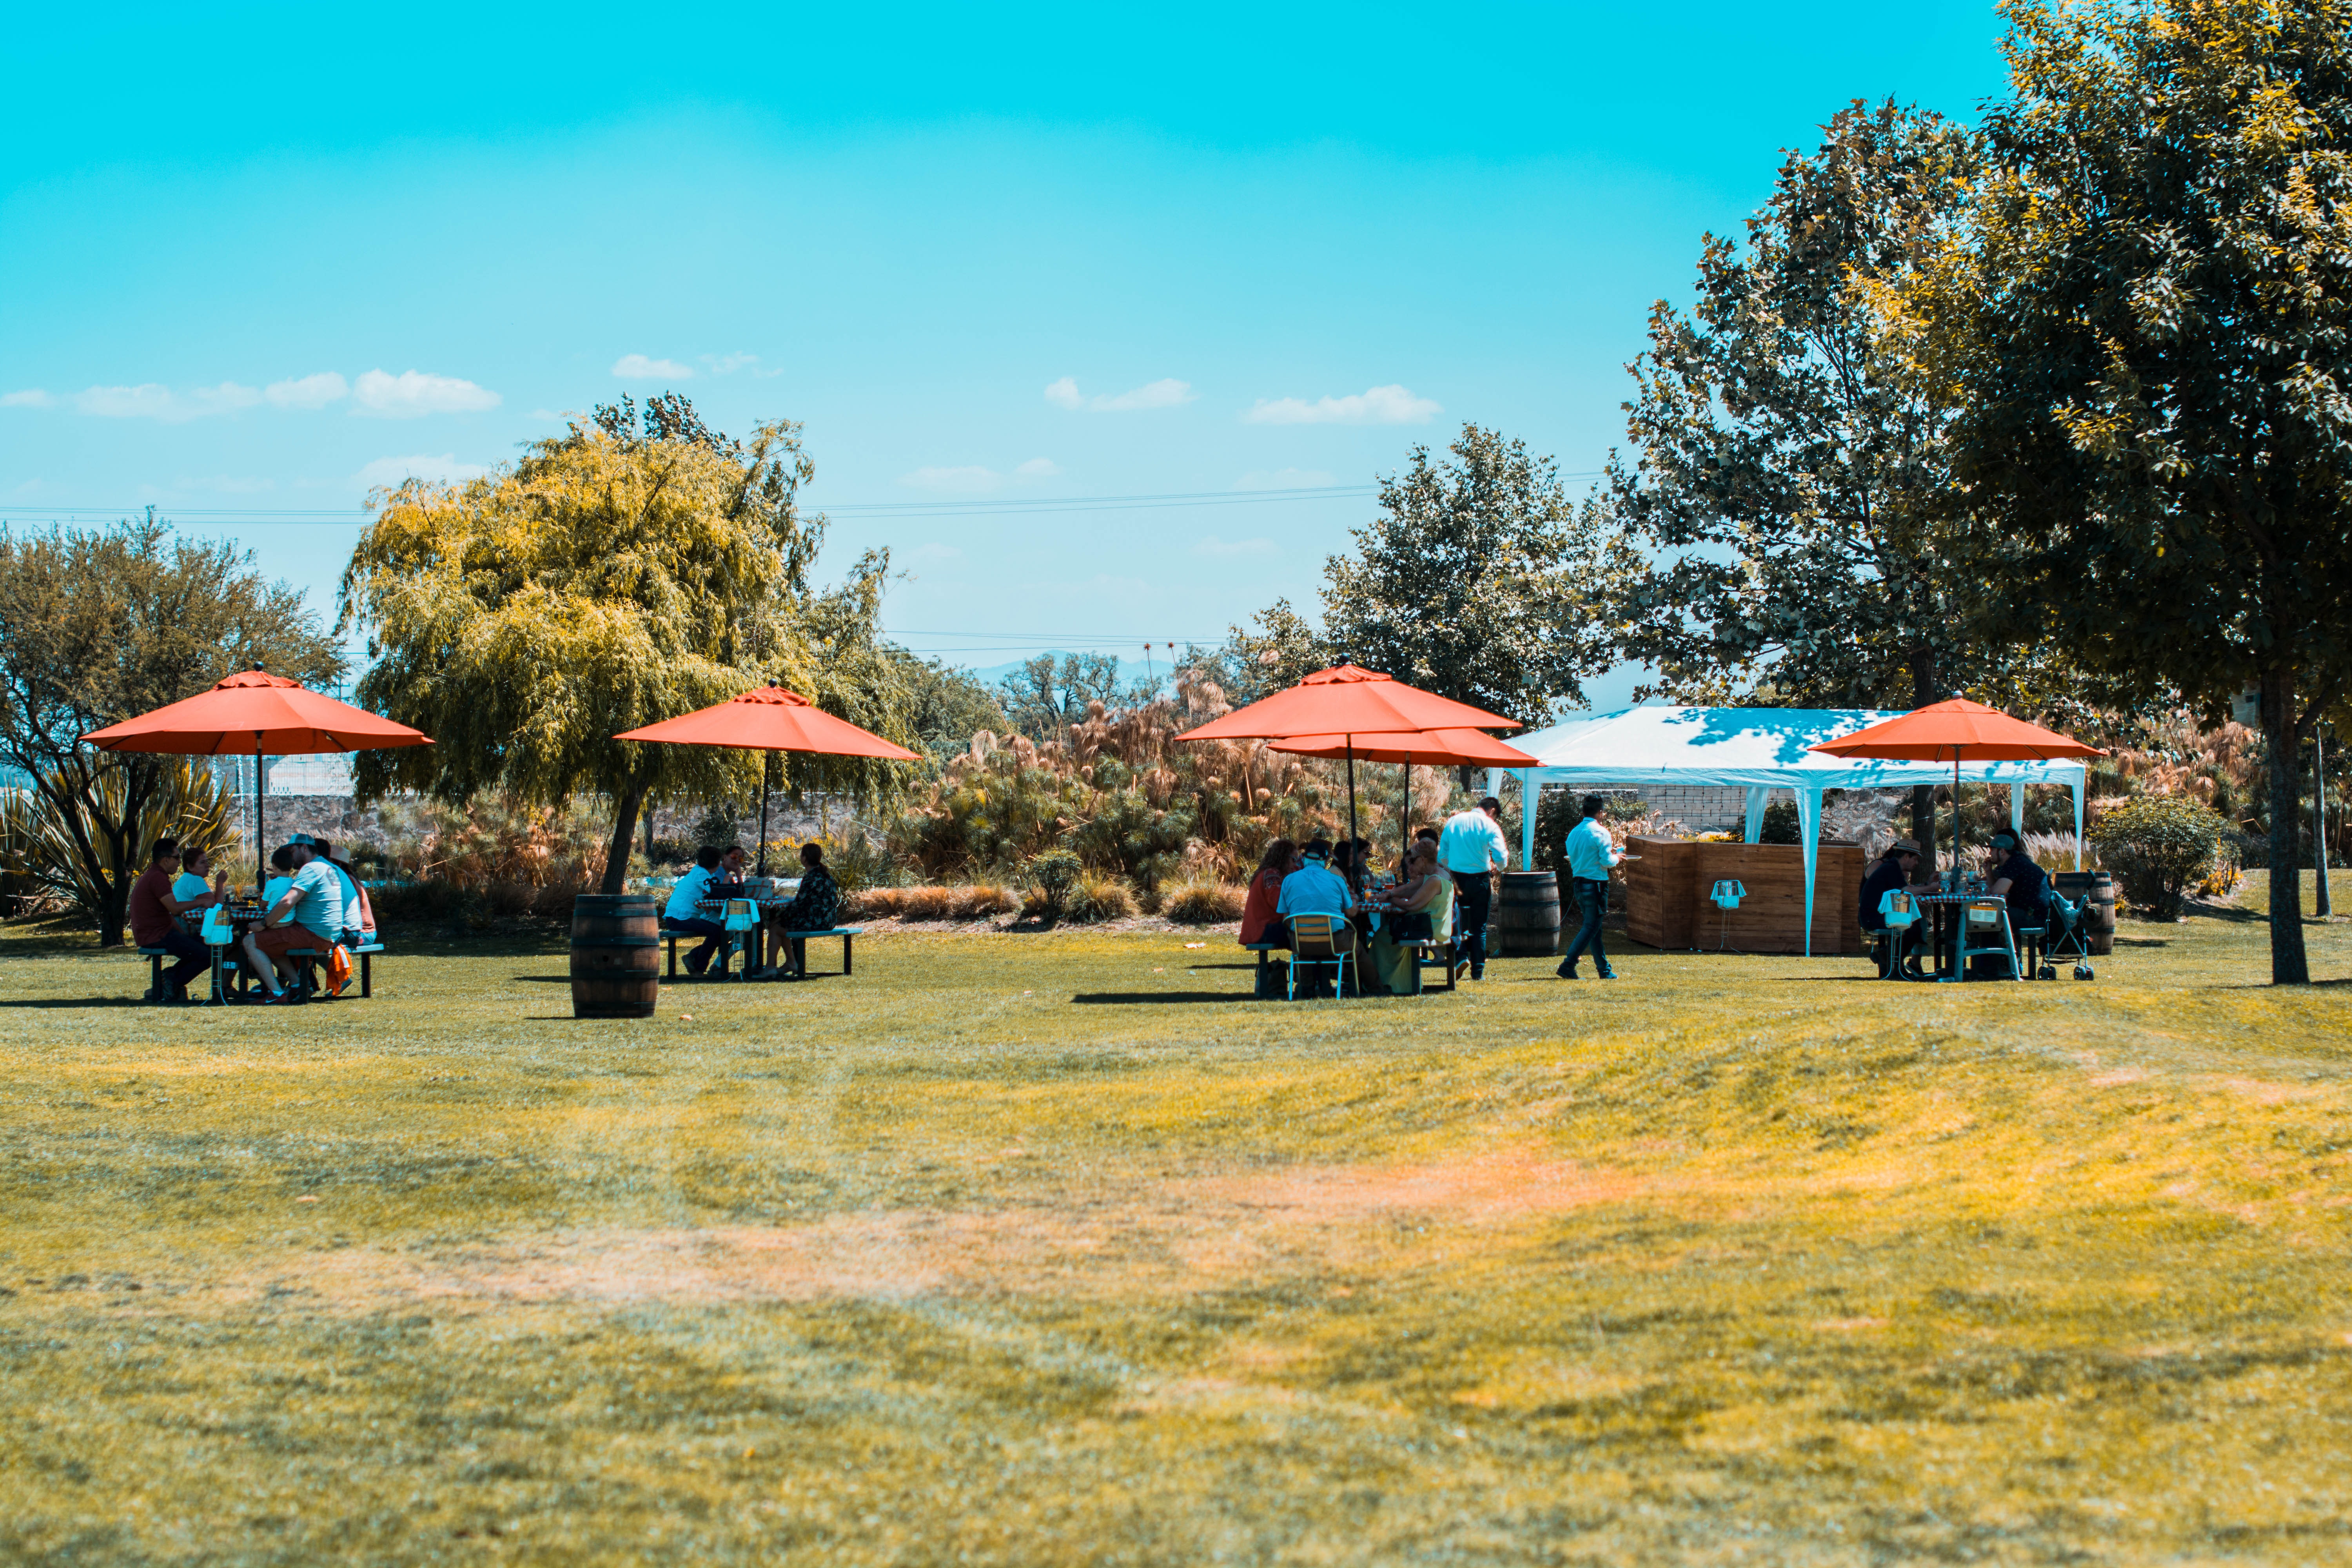
public space, sky, town, tree, market, fun, tourism, city, leisure, rural area, vacation, cloud, recreation, landscape, vehicle, park, plant, mountain, house, road, street, crowd, shade, car